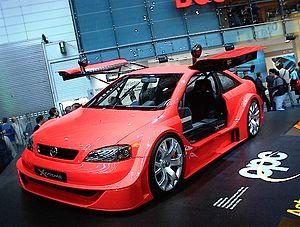
L'Opel Astra G est une automobile qui fut produite par Opel de 1998 à 2004. Il s'agit de la deuxième génération de l'Opel Astra depuis 1991.